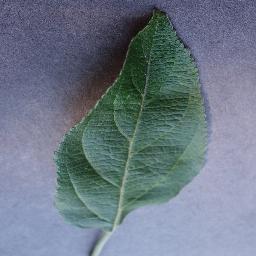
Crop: apple
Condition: healthy